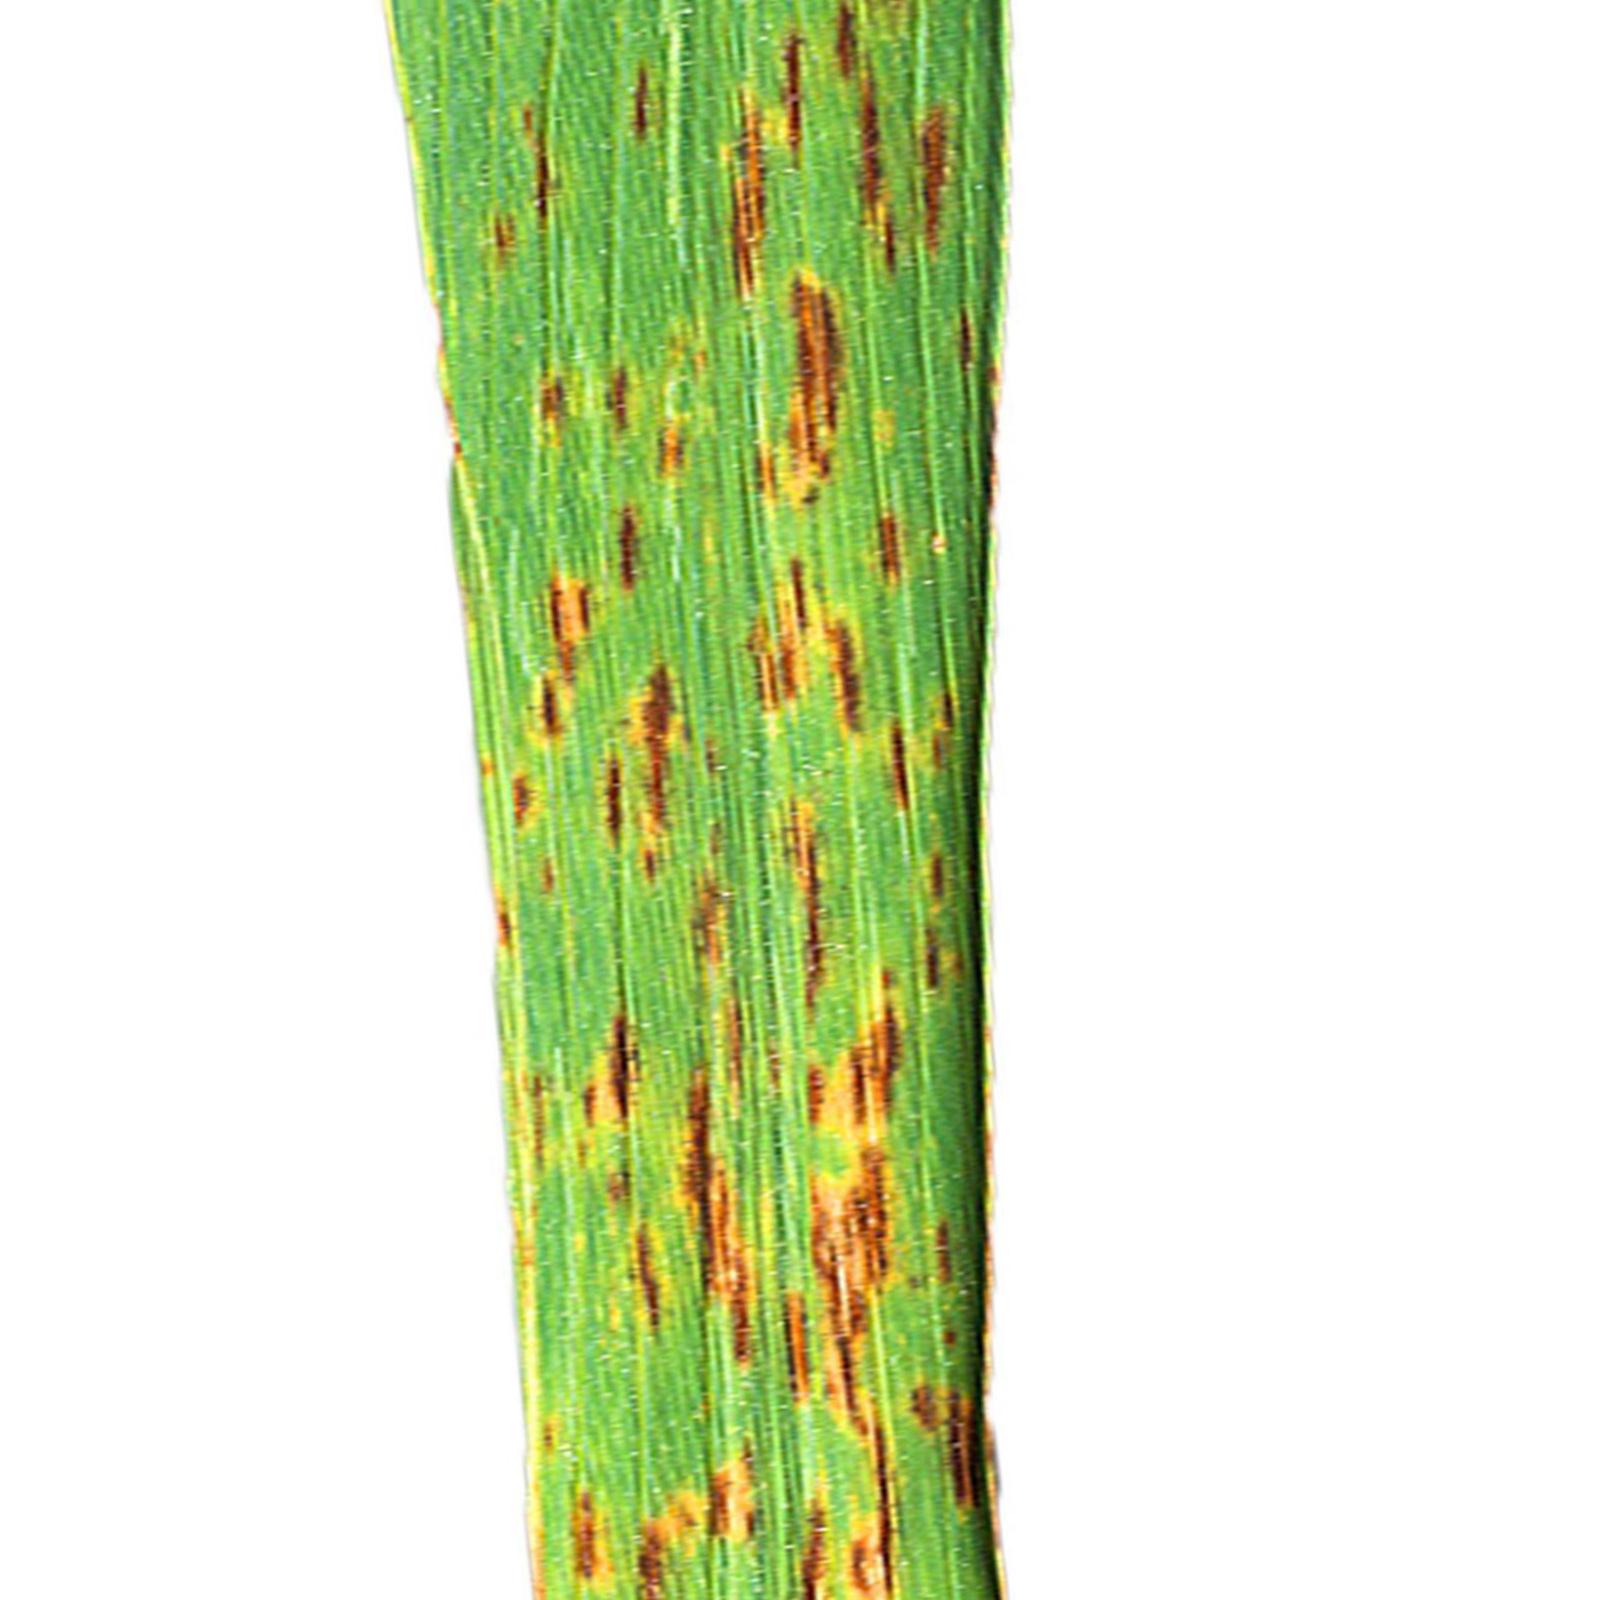
Nhãn: Bệnh Gạch Nâu ( Narrow Brown Spot )